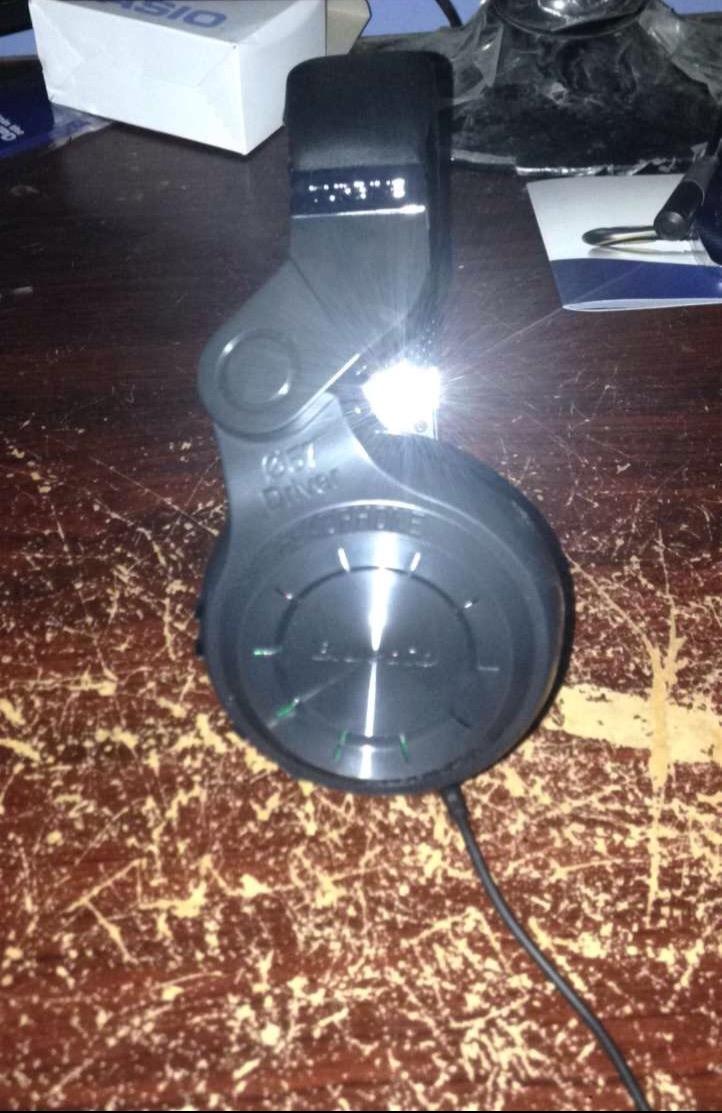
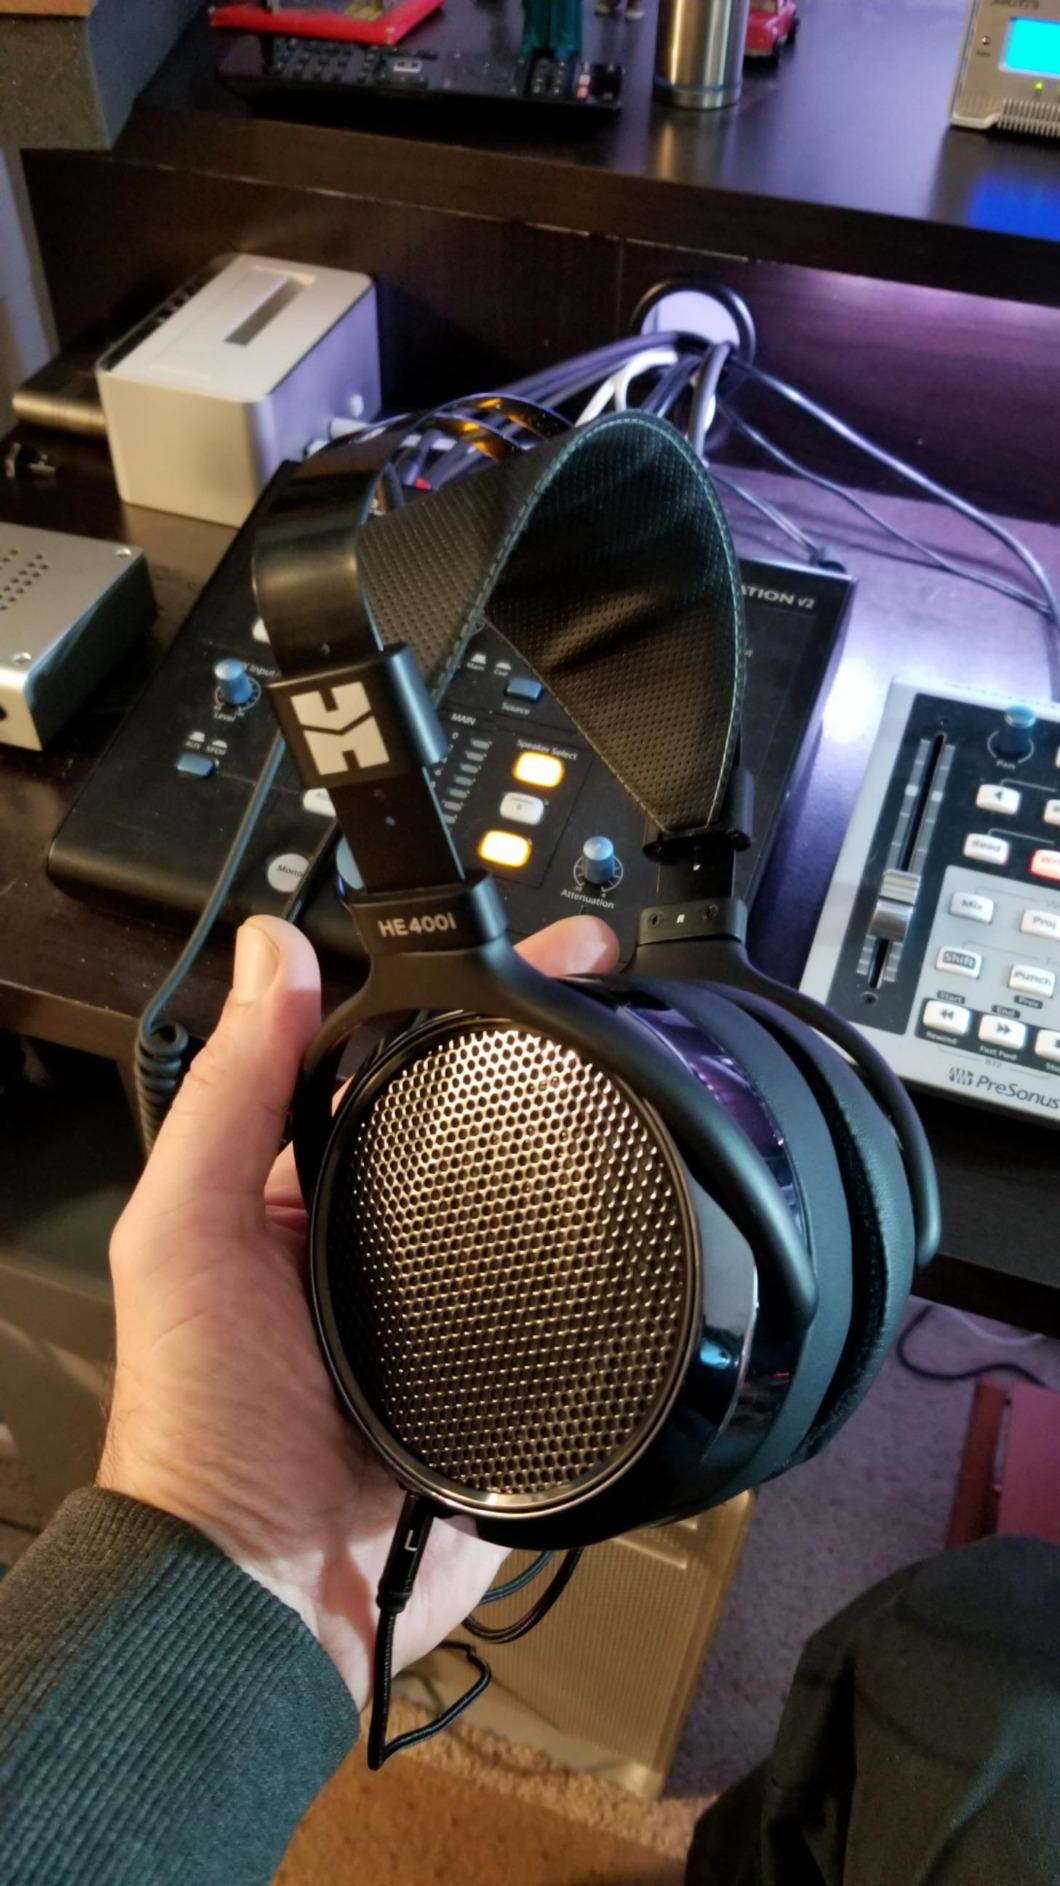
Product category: headphones
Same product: no